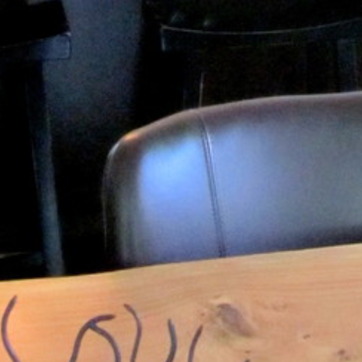
Material: leather